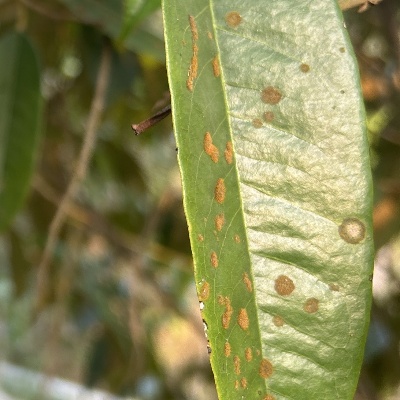
Label: Leaf_Algal